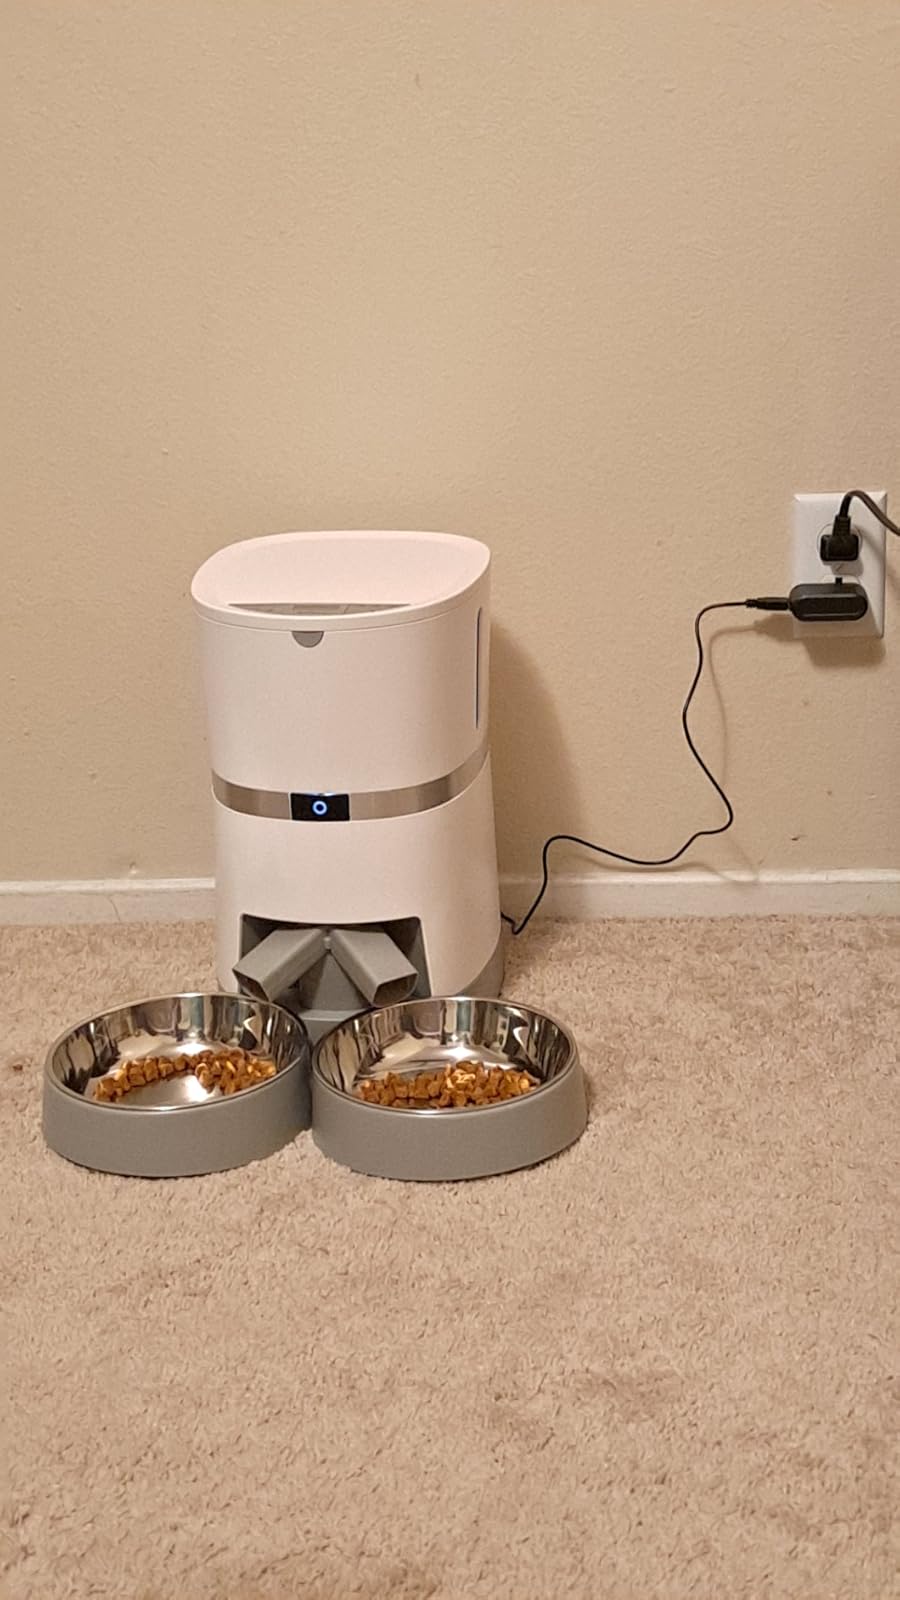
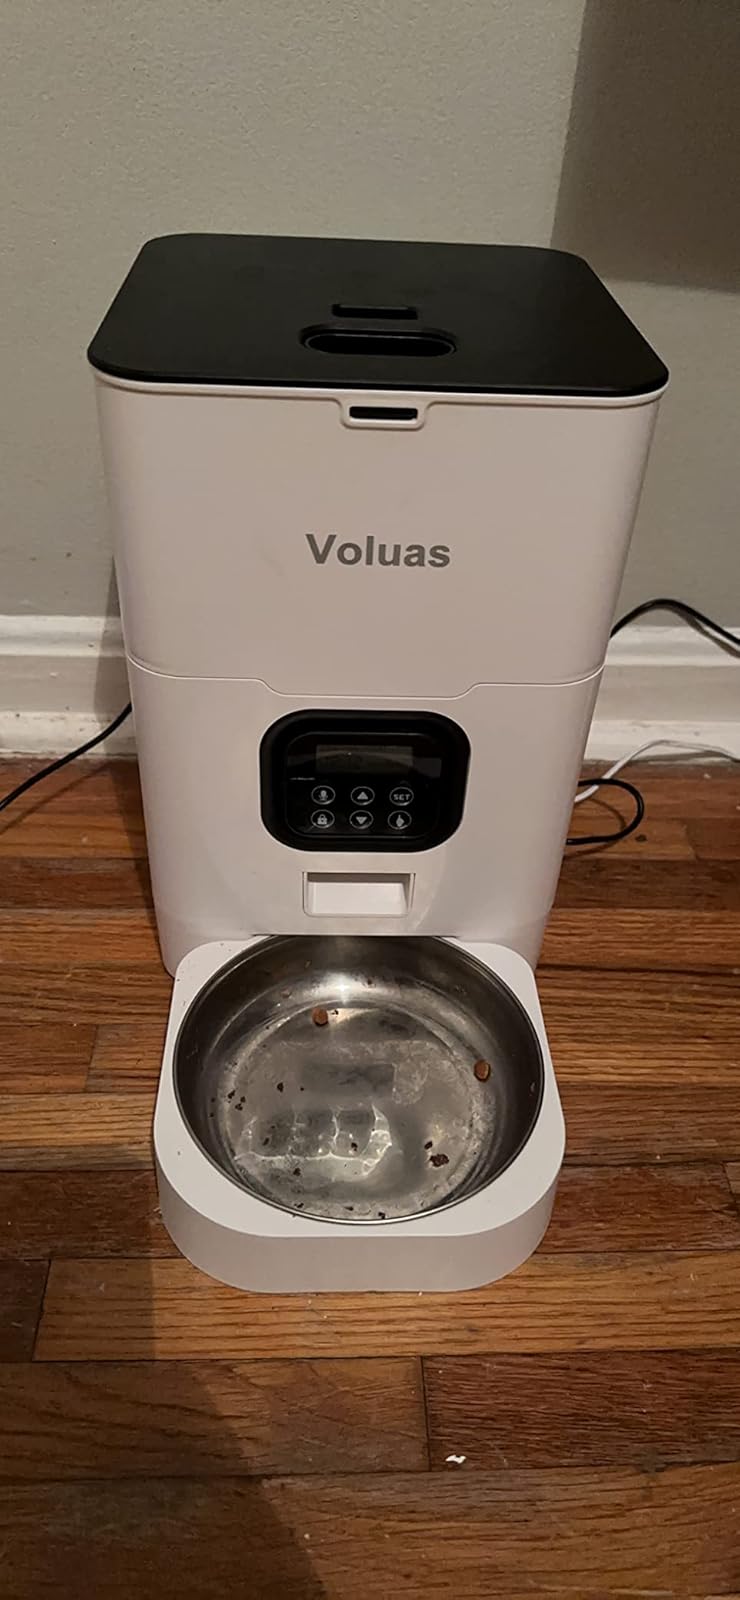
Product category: items_feeder
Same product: no